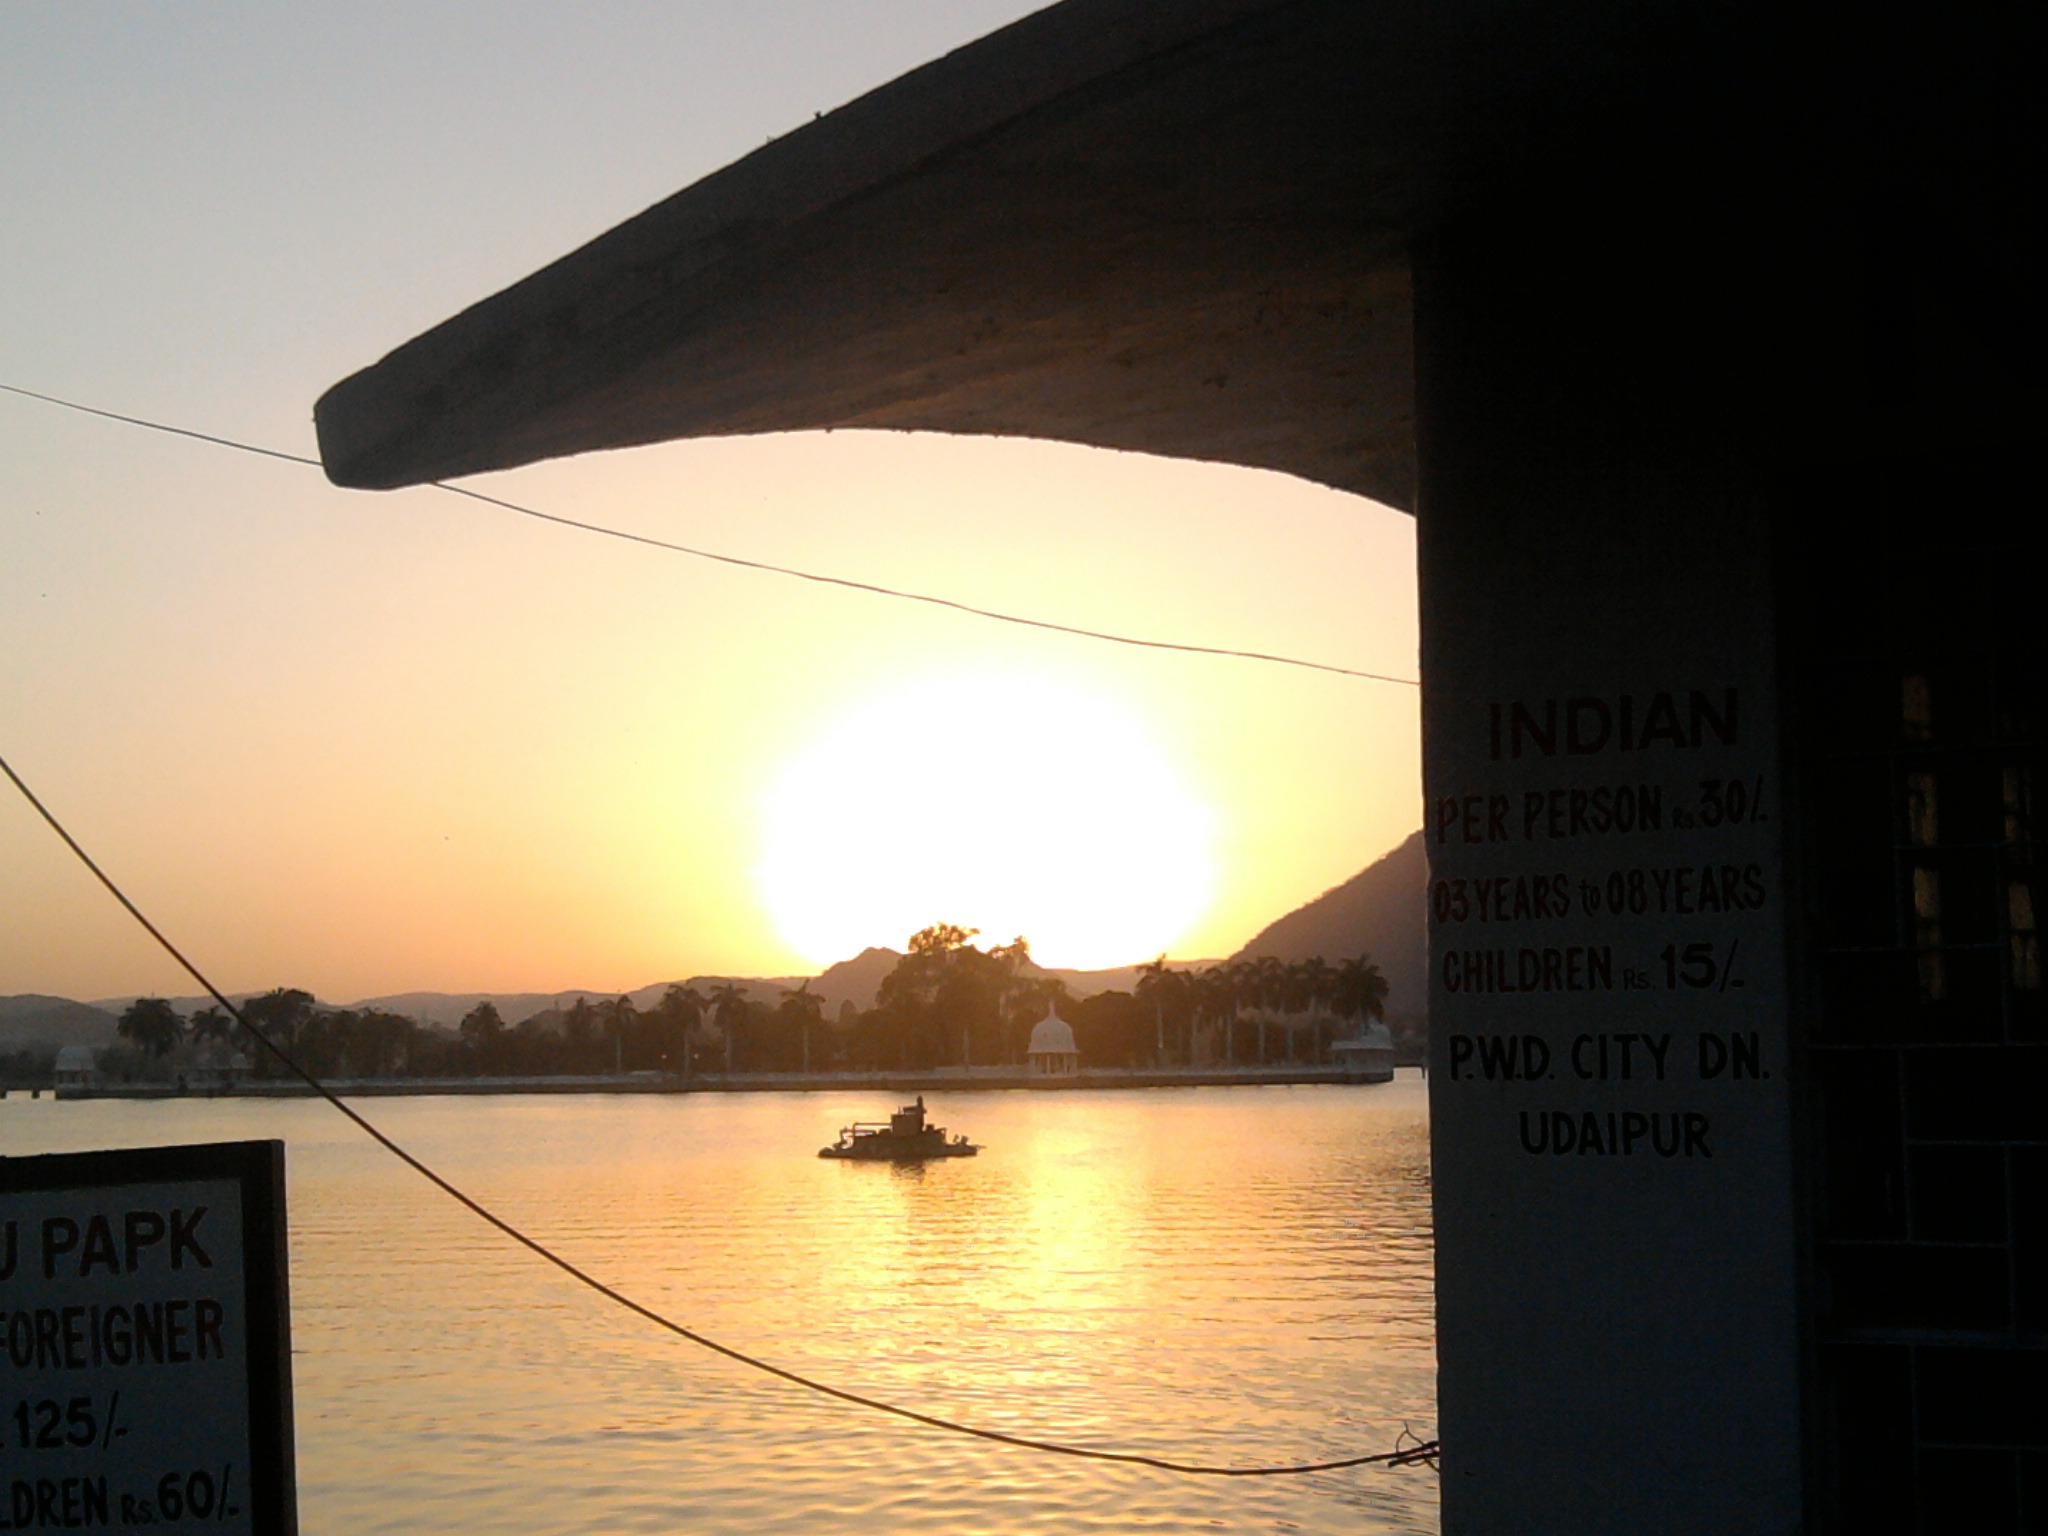
landscape, nature, sun, sunset, boat, night, morning, lake, dusk, evening, reflection, vehicle, beautiful, shape